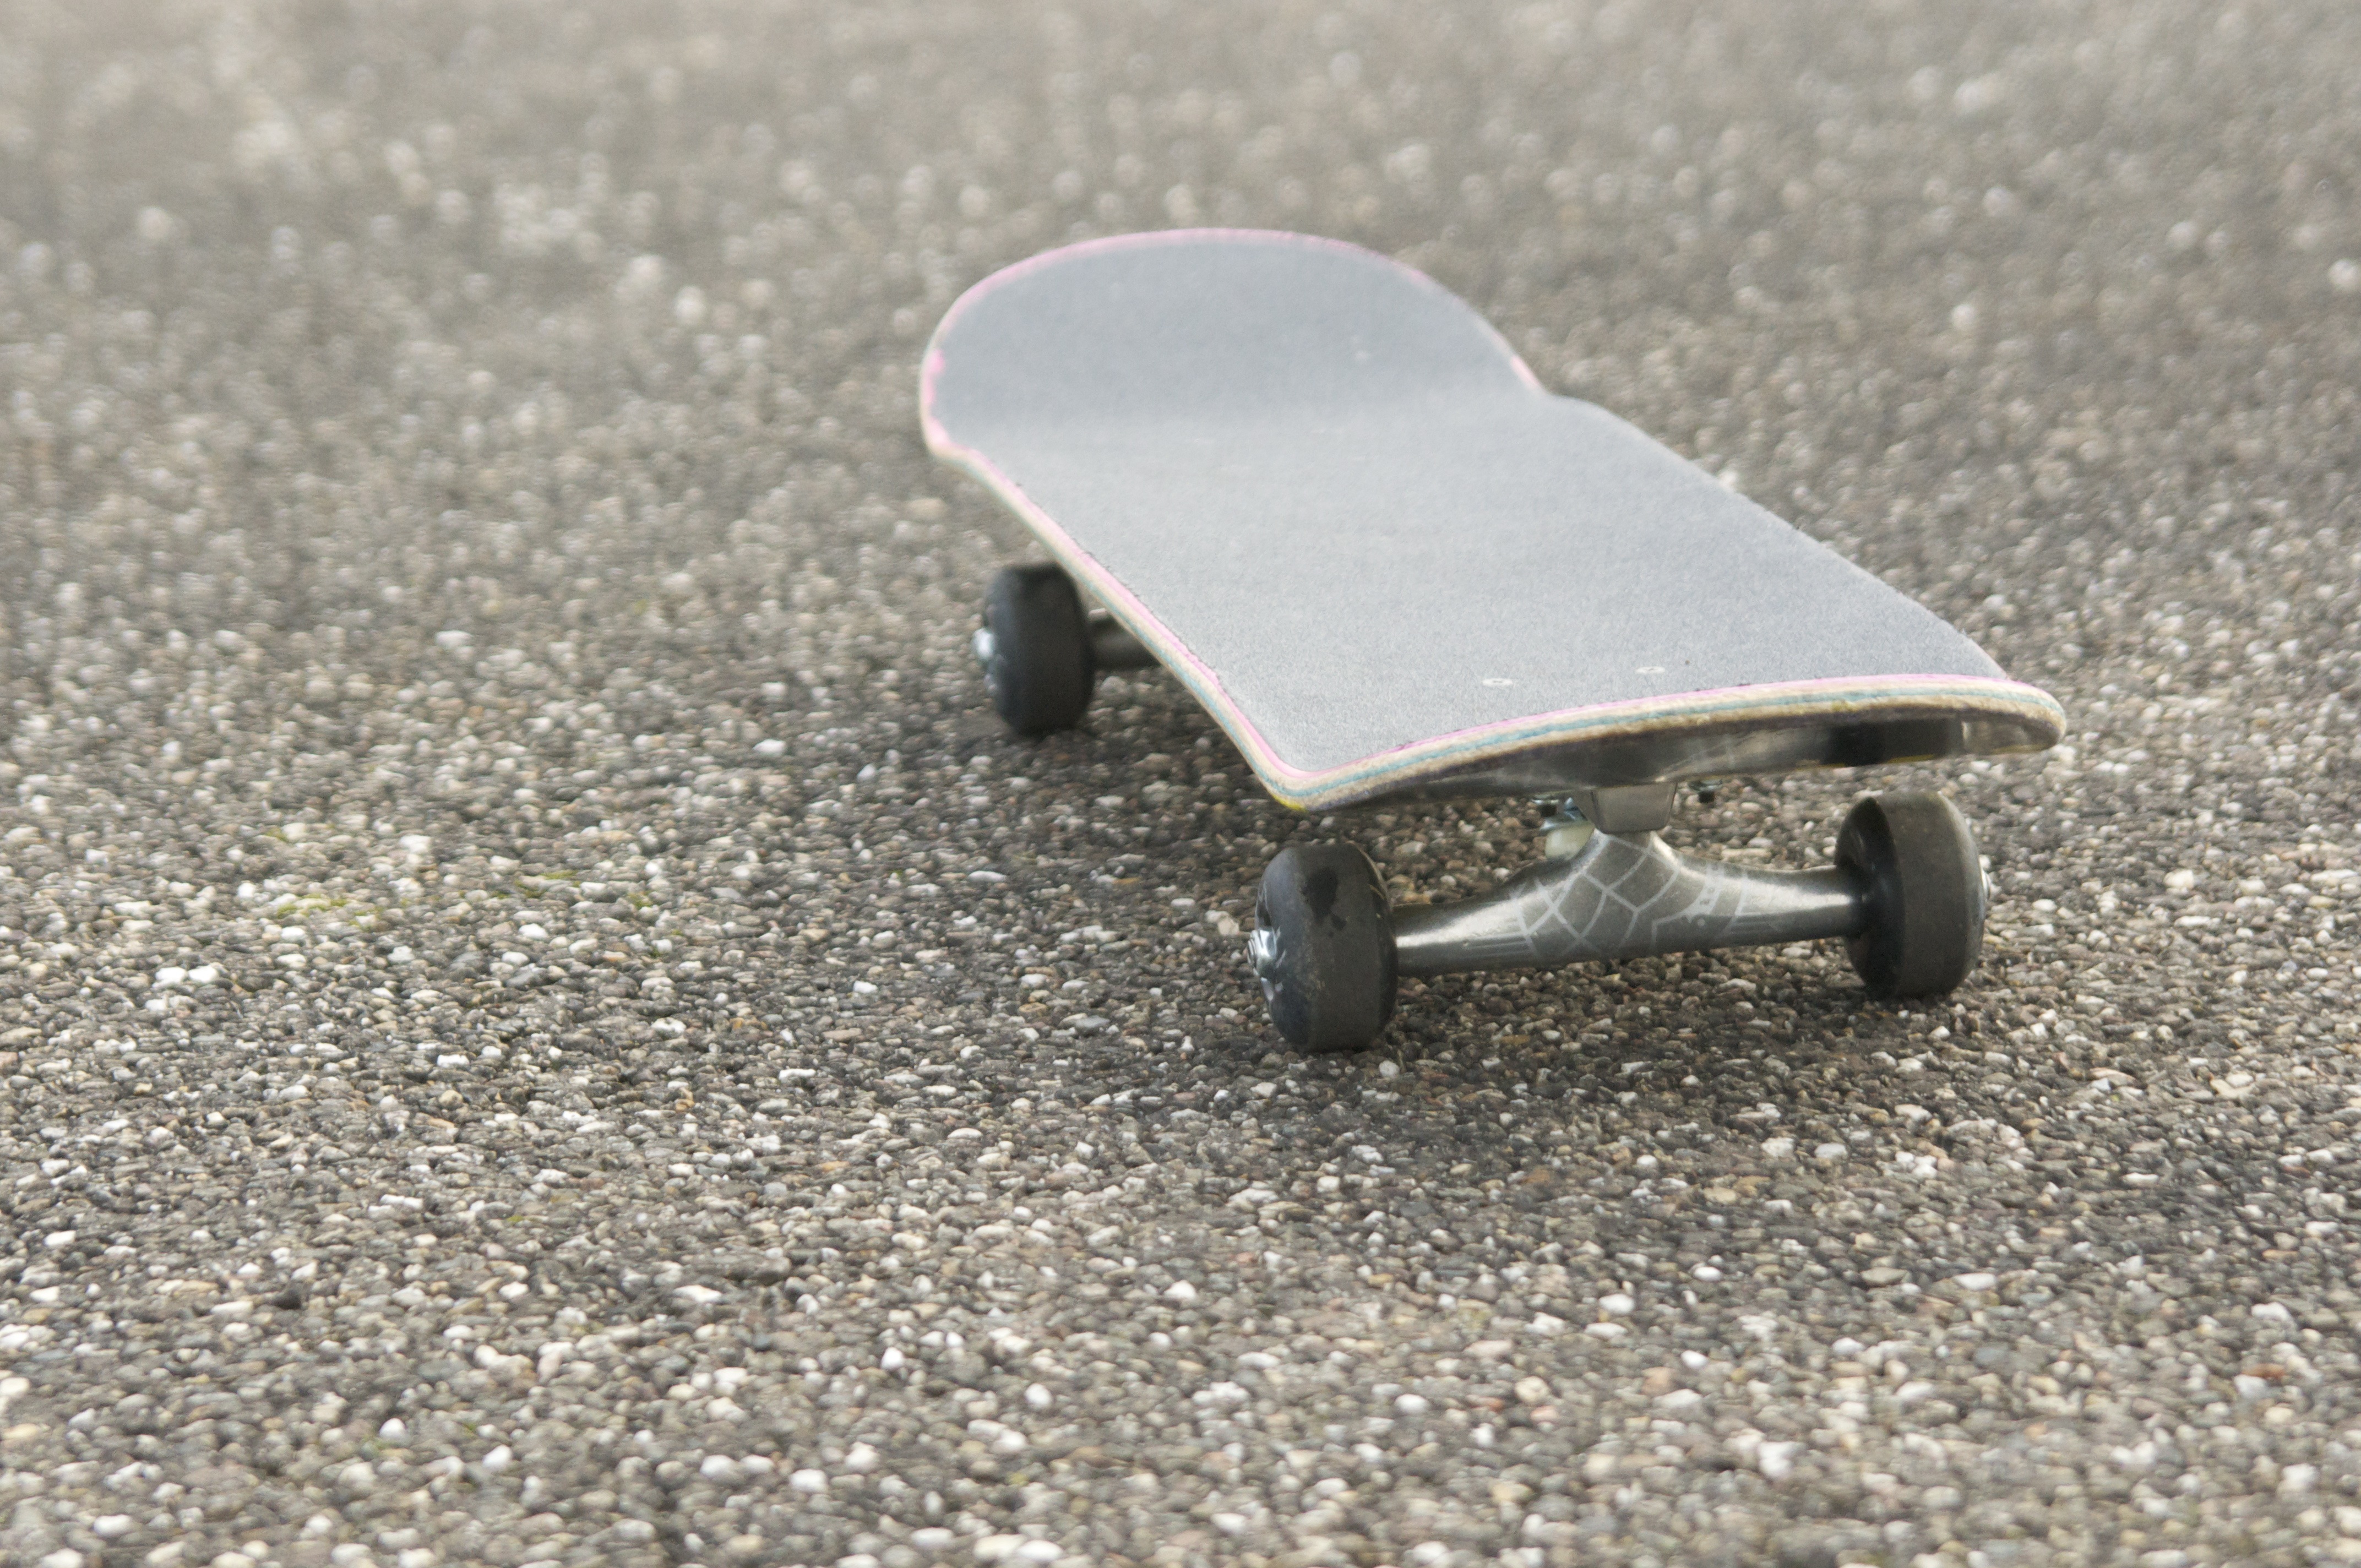
table, outdoor, road, chair, skateboarding, asphalt, furniture